Optical telegraph

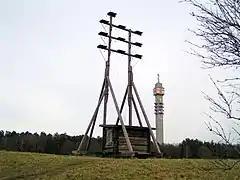
A replica of an optical telegraph in Stockholm, Sweden

Sweden was the second country in the world, after France, to introduce an optical telegraph network. Its network became the second most extensive after France. The central station of the network was at the Katarina Church in Stockholm. The system was faster than the French system, partly due to the Swedish control panel and partly to the ease of transcribing the octal code (the French system was recorded as pictograms). The system was used primarily for reporting the arrival of ships, but was also useful in wartime for observing enemy movements and attacks.